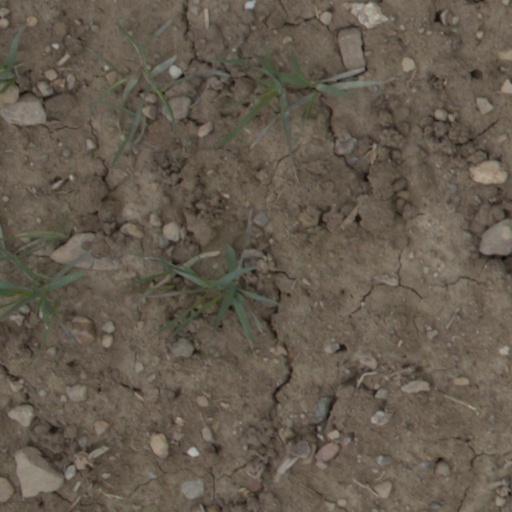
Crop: wheat